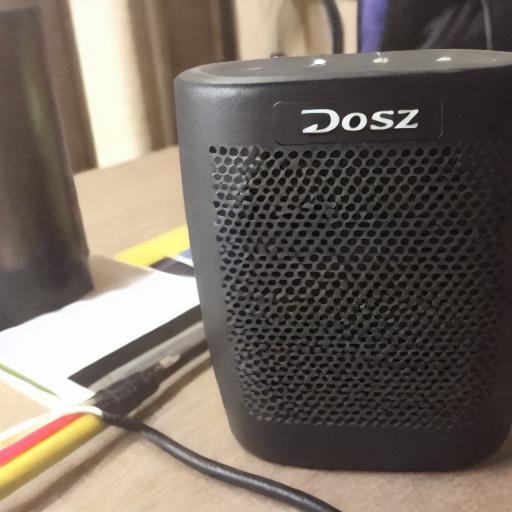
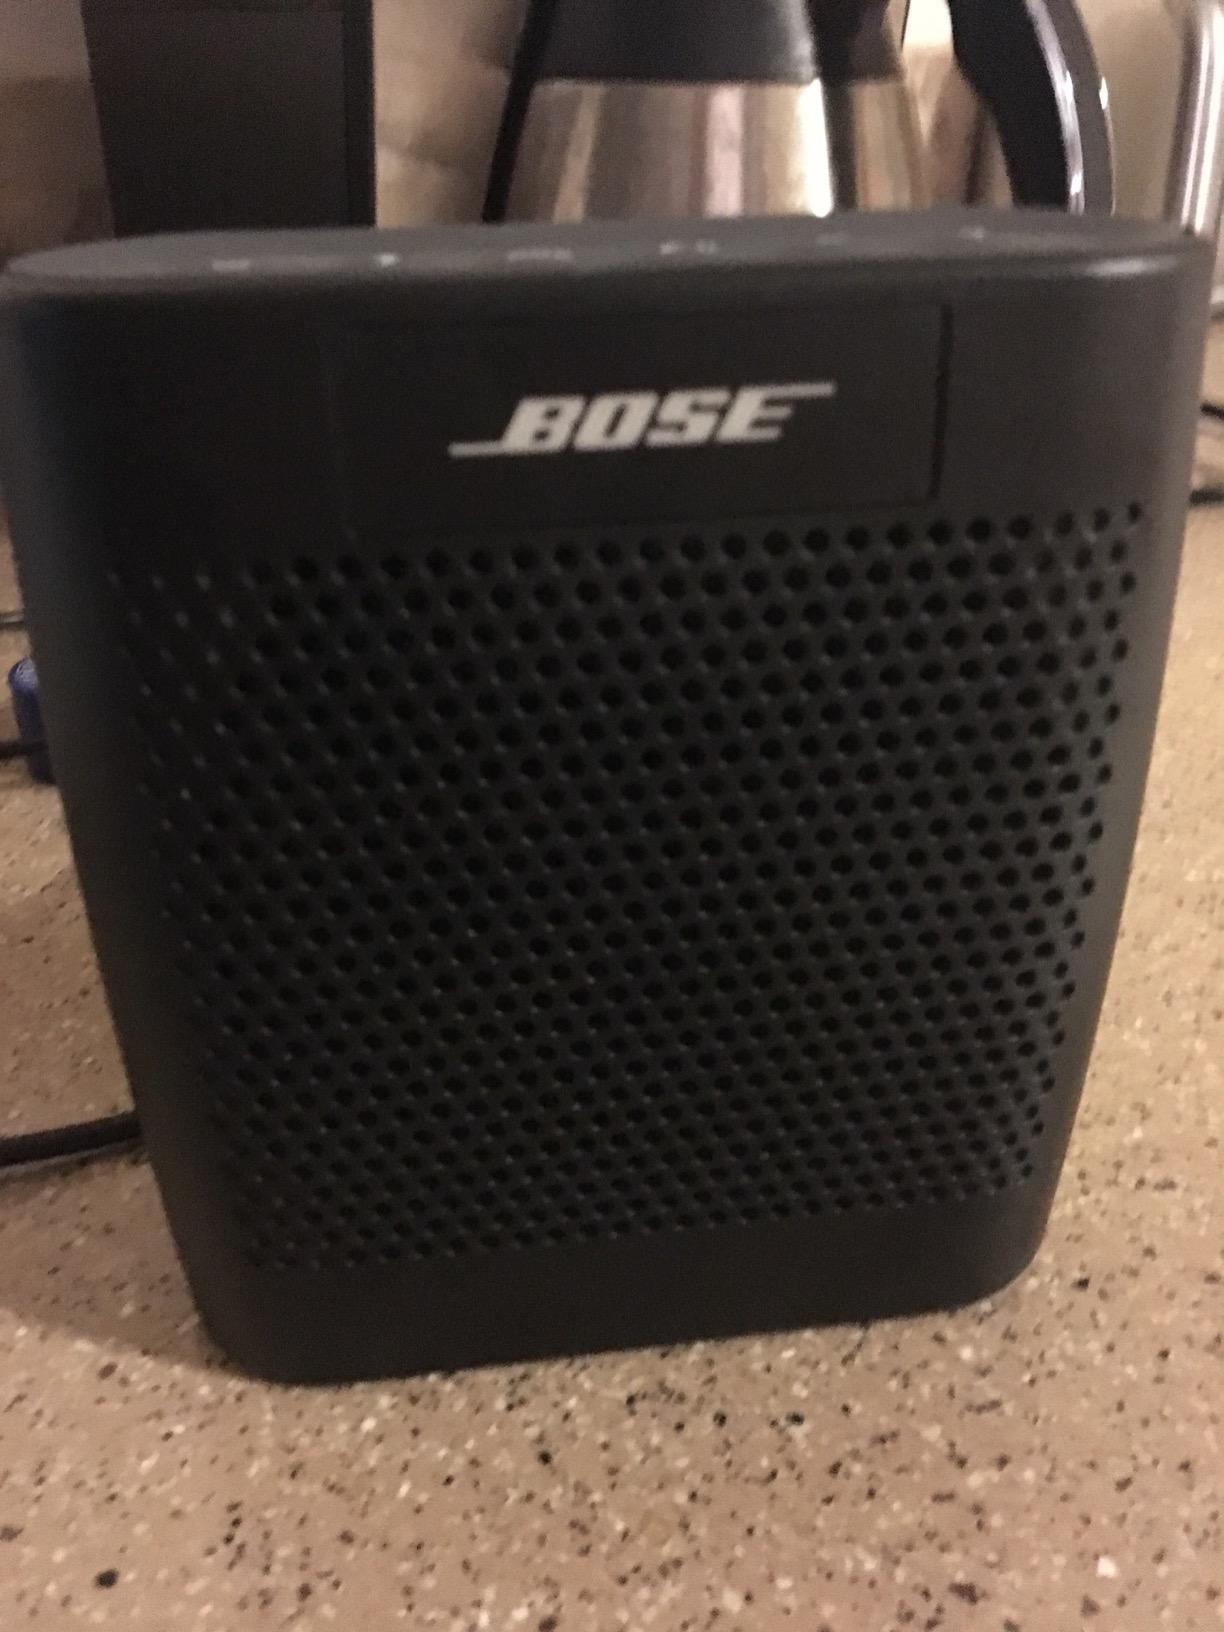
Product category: speaker
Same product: no